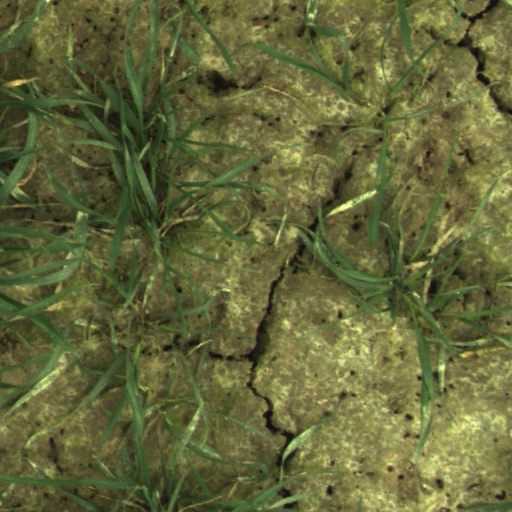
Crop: wheat